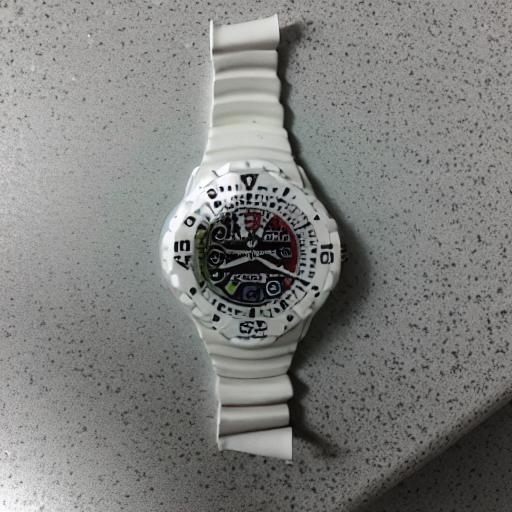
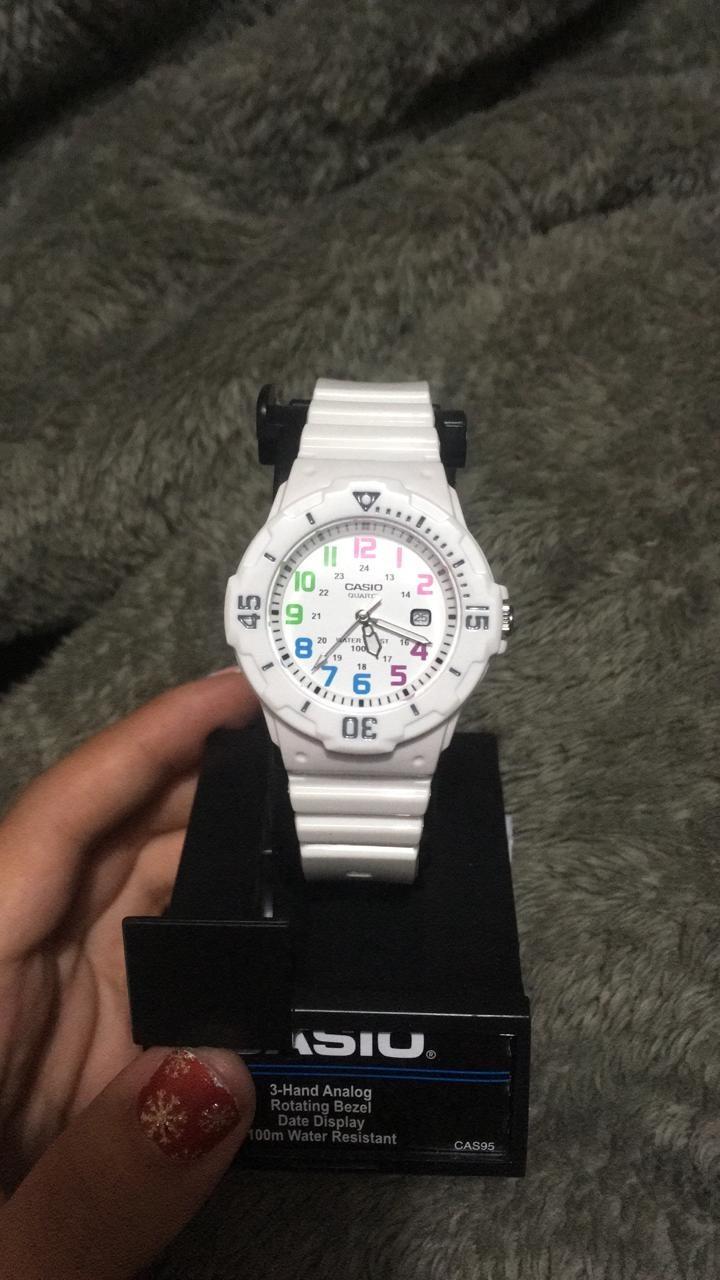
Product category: accessories_watch
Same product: no